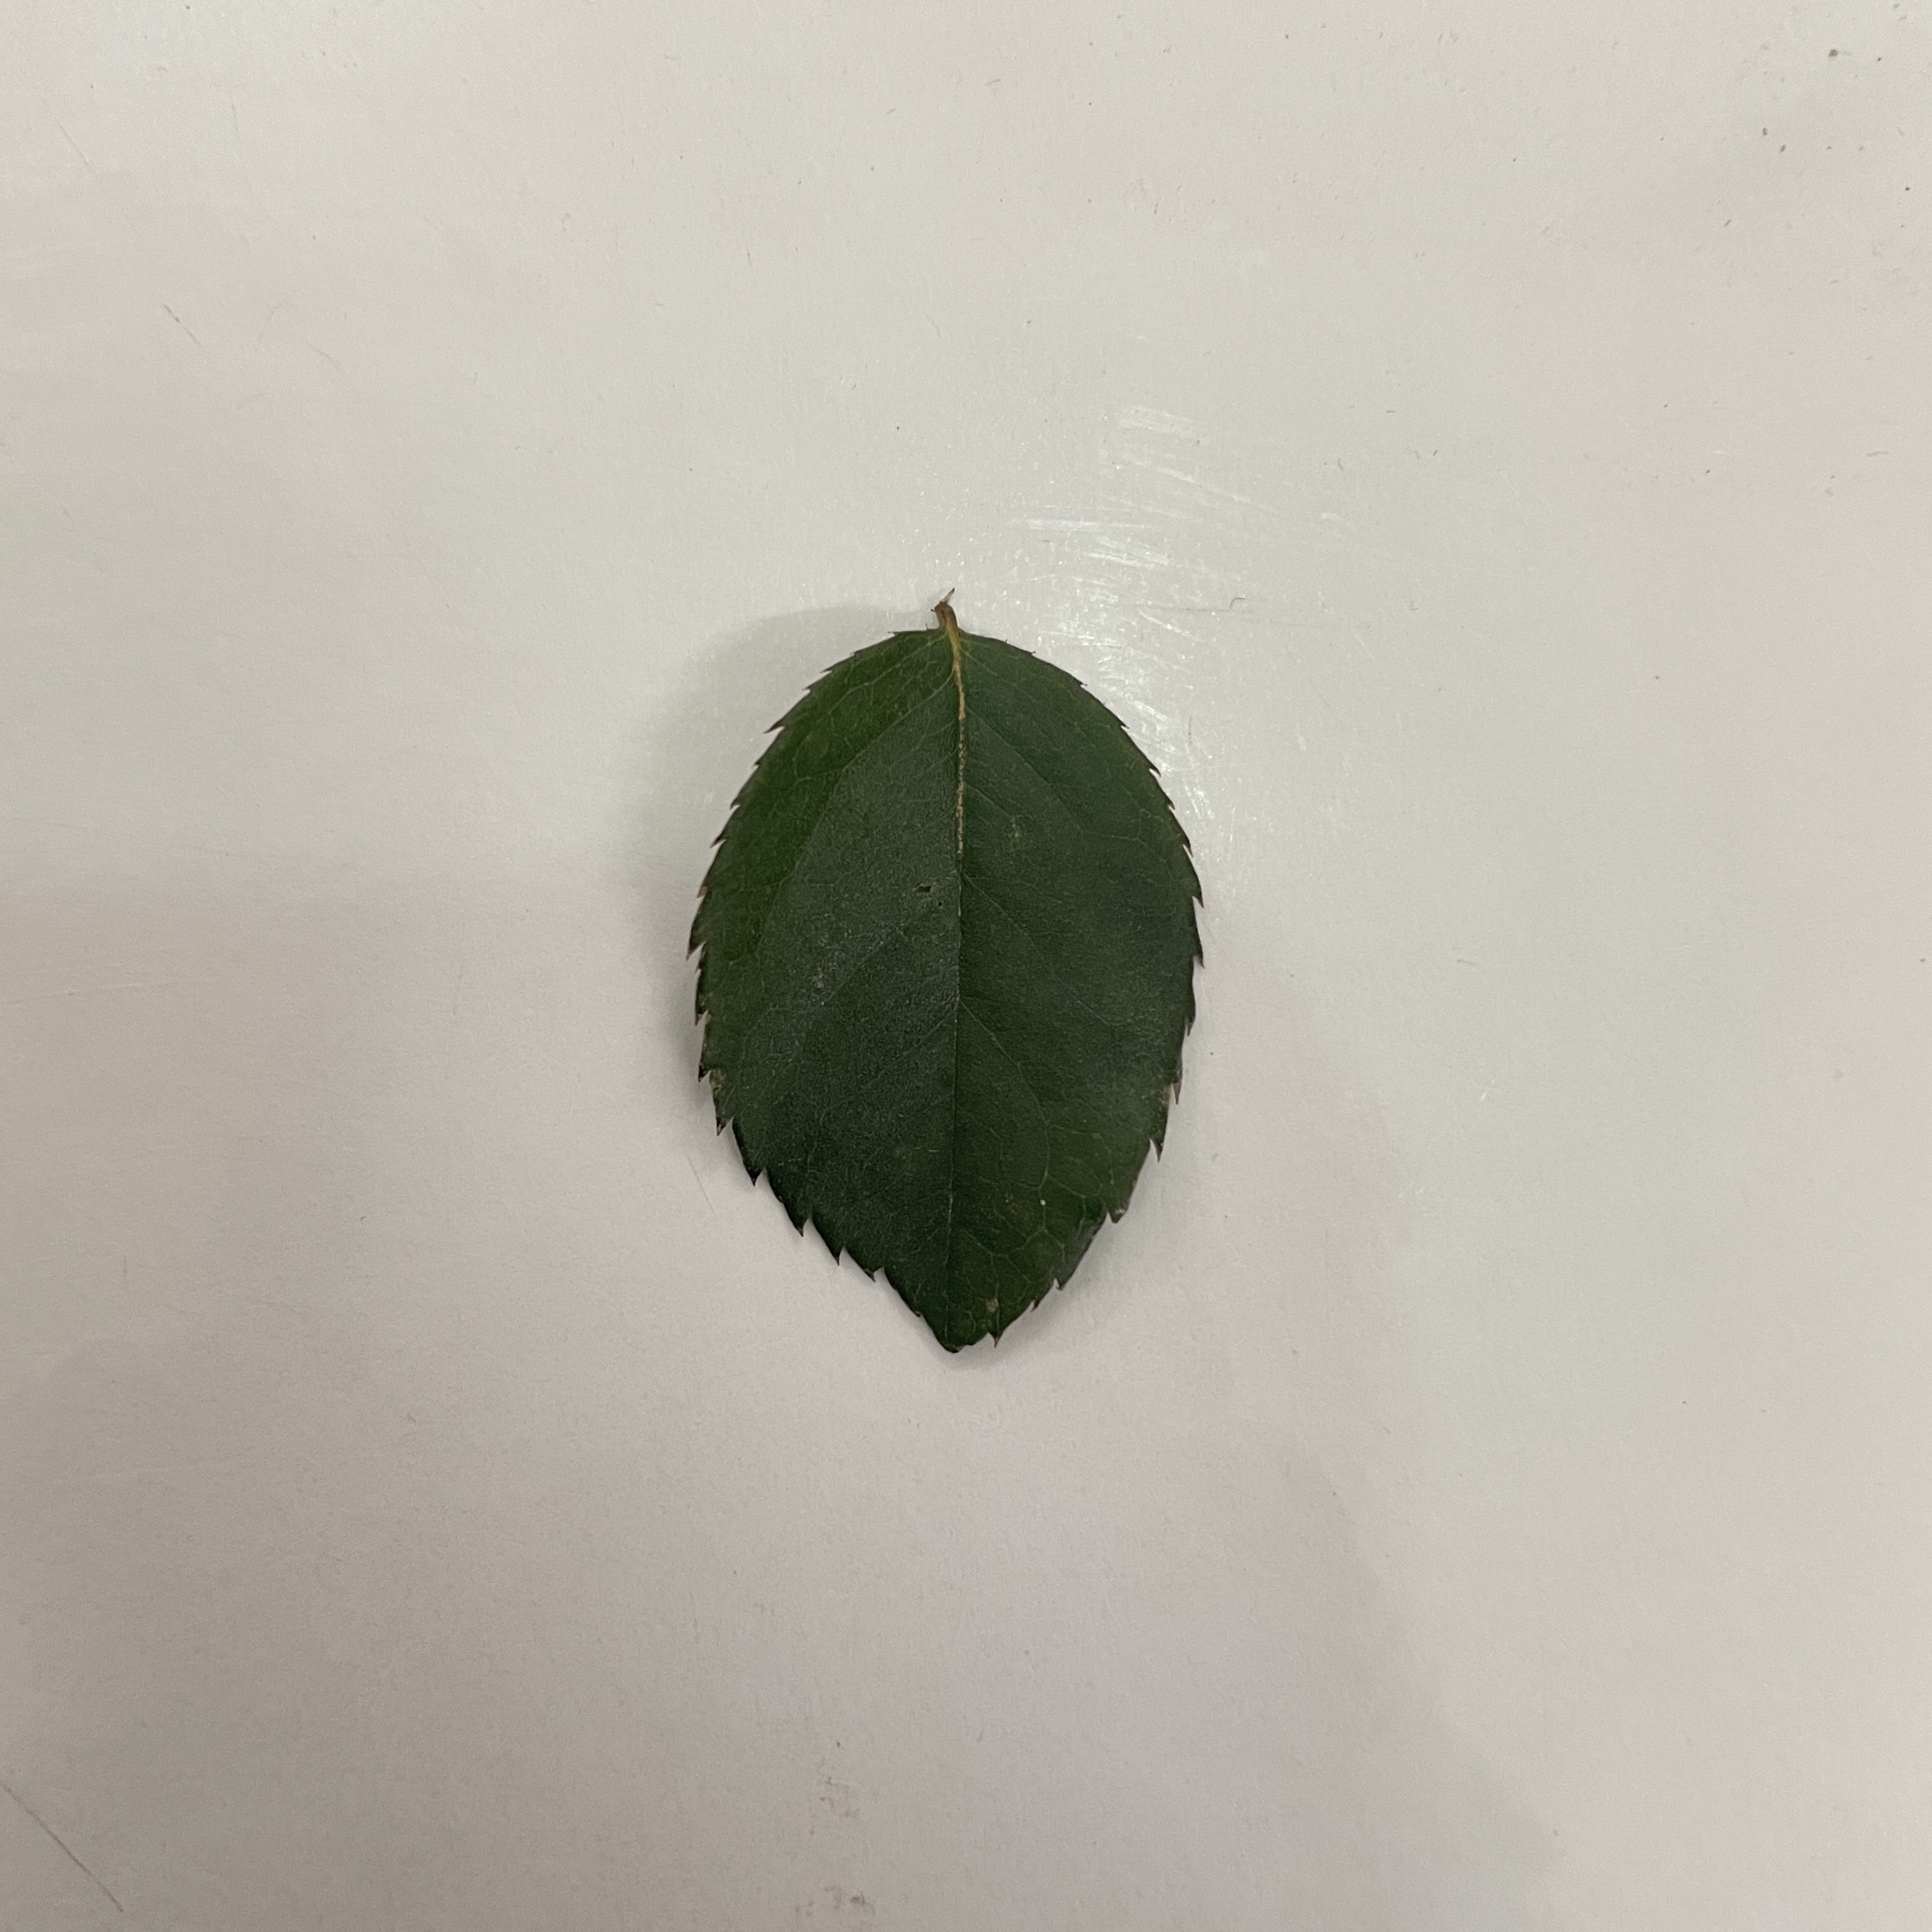
Label: Healthy Leaf